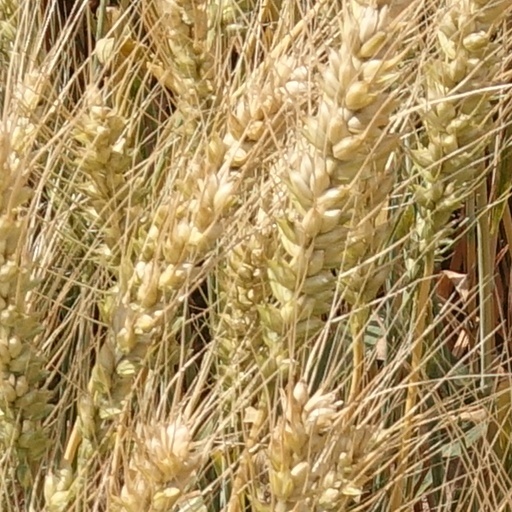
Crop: wheat